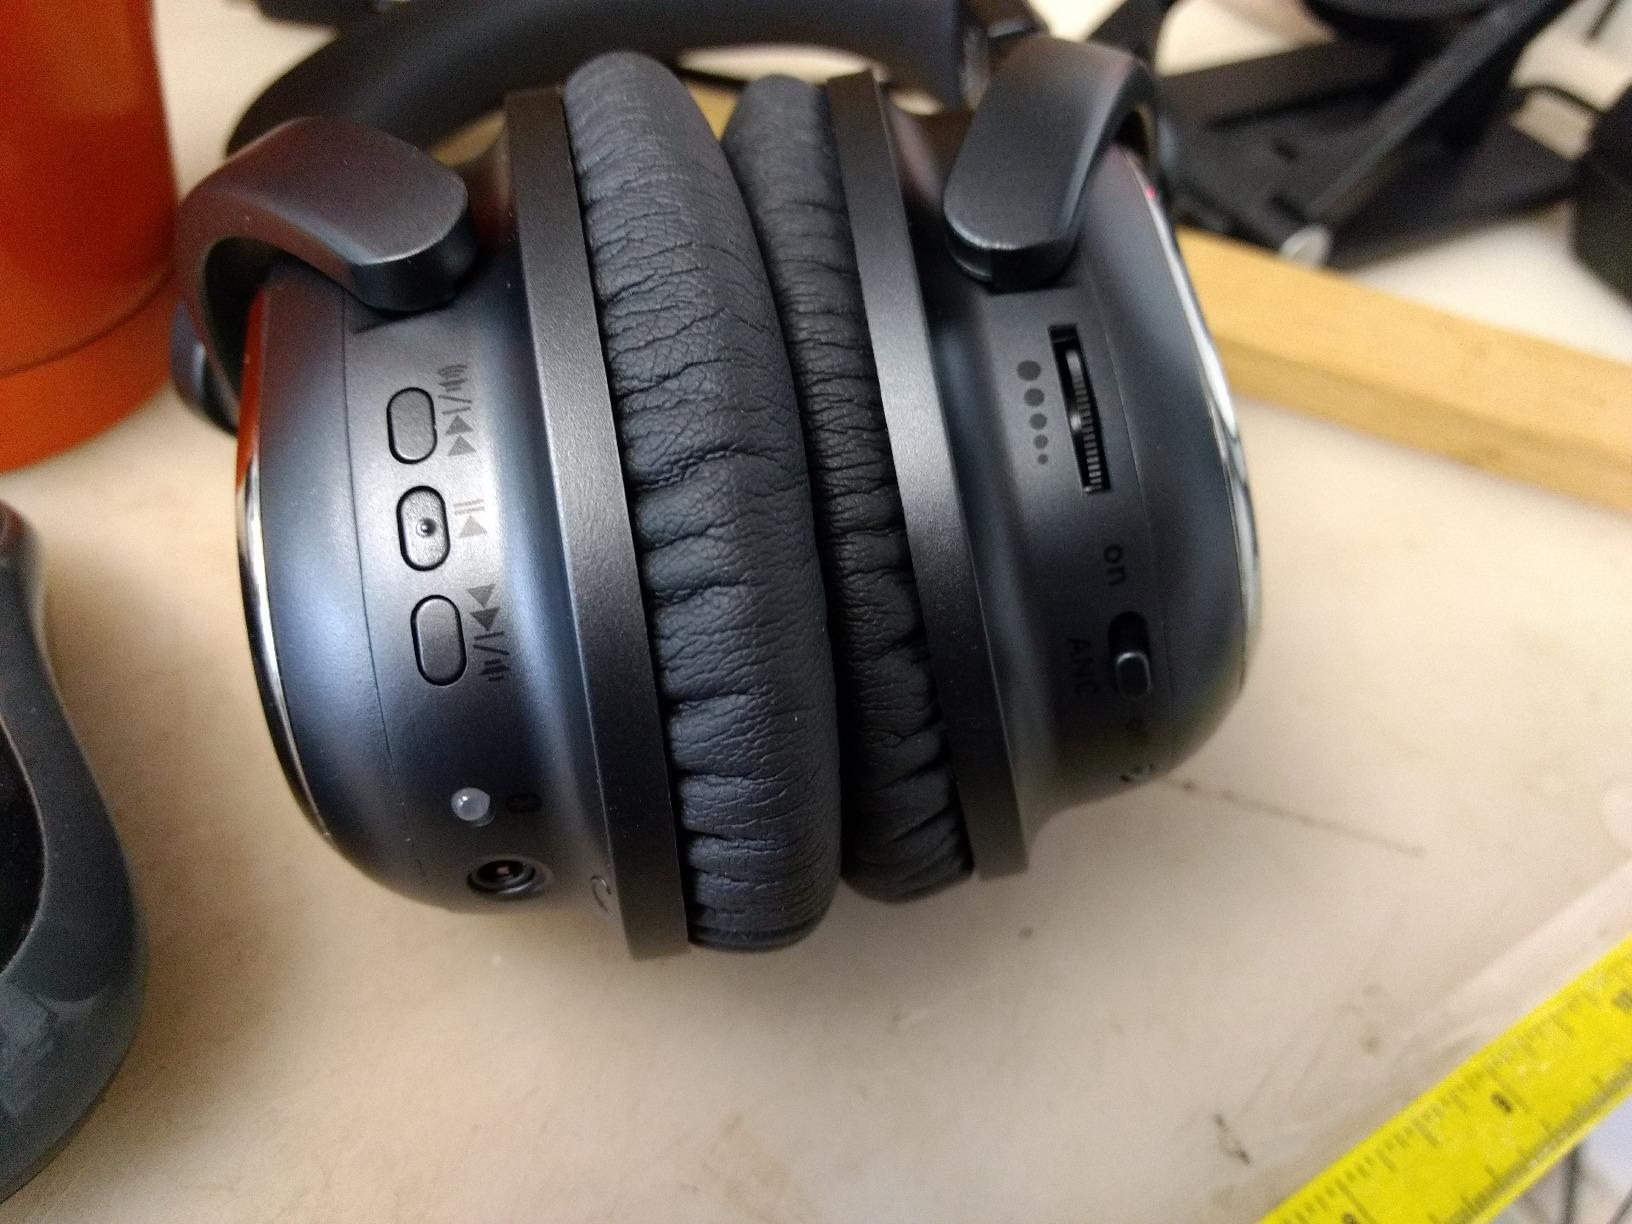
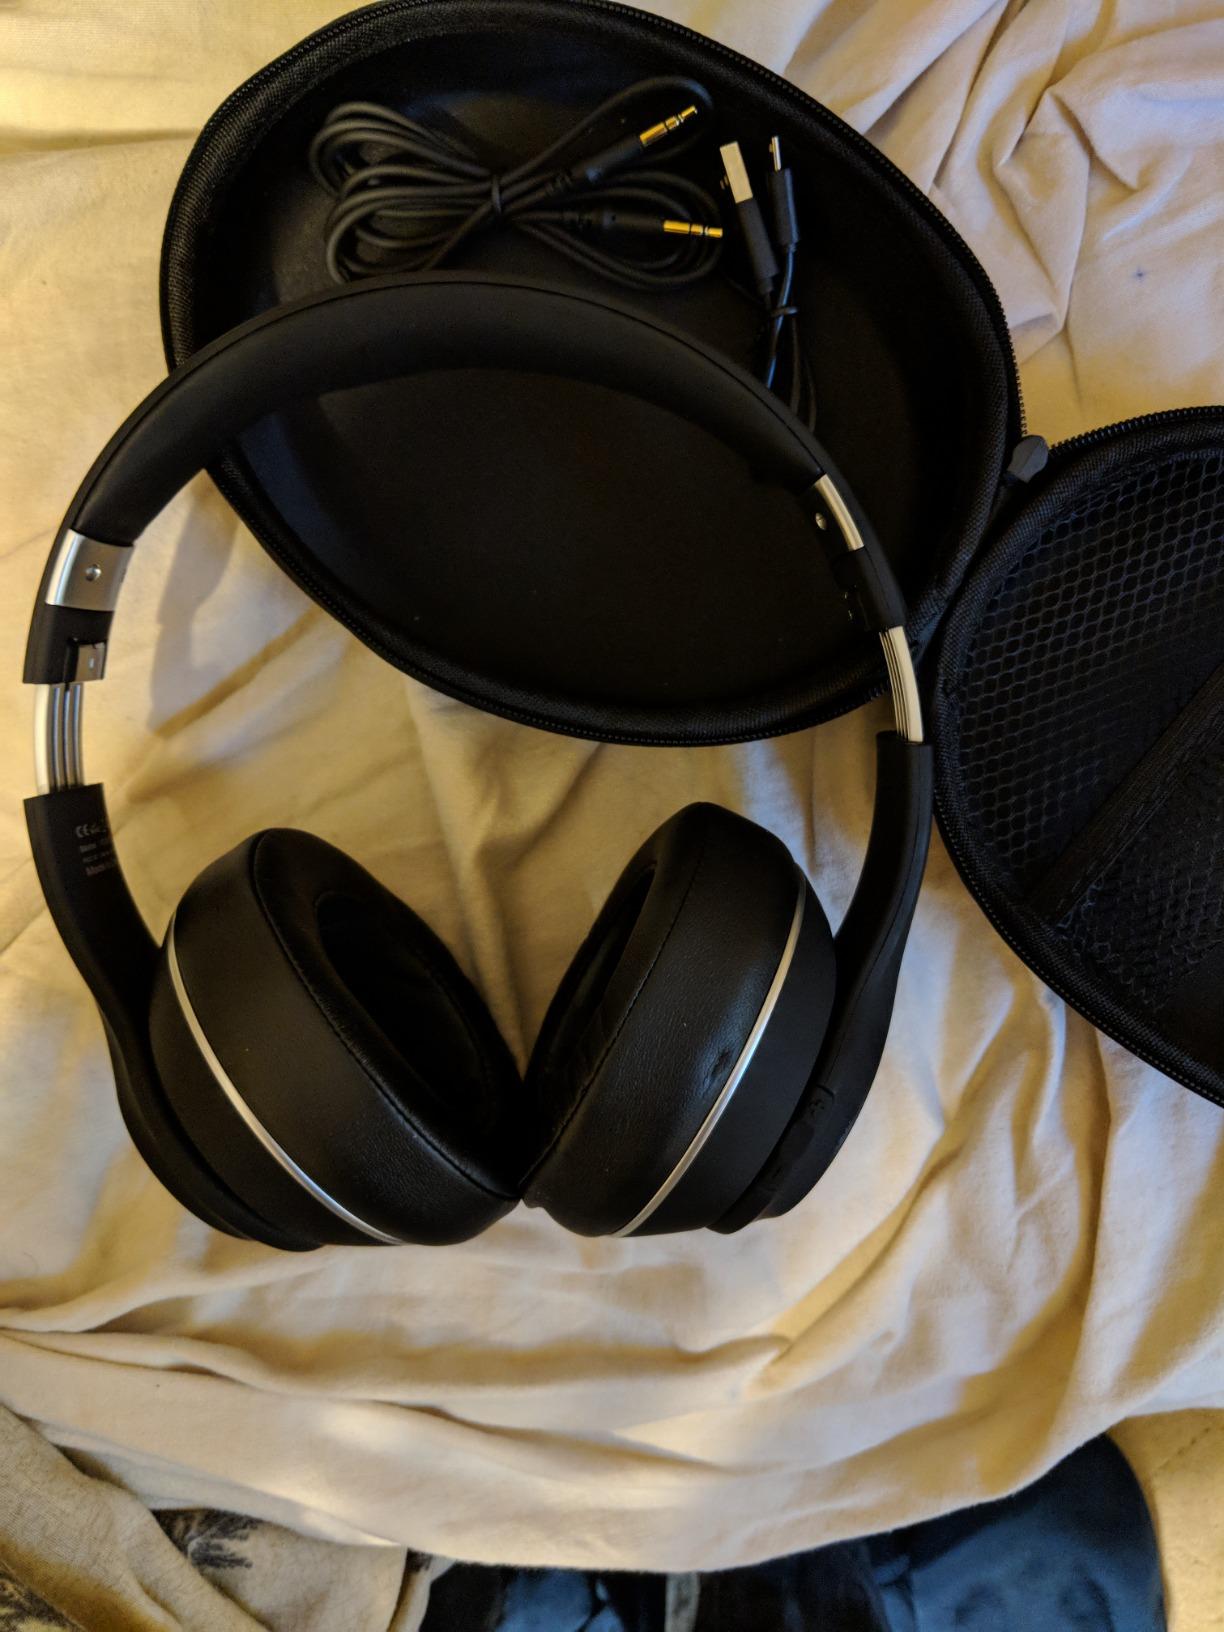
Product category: headphones
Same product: no